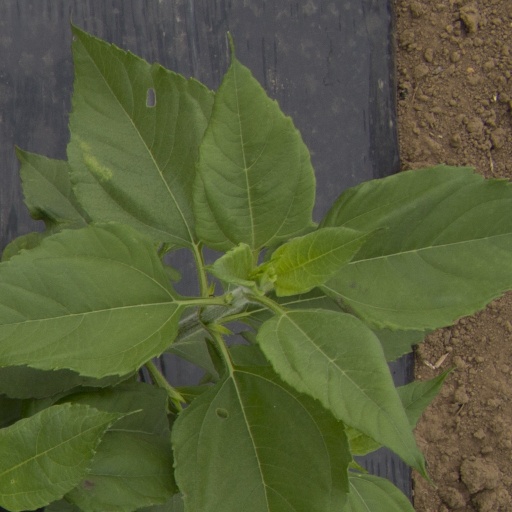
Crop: Jerusalem artichoke